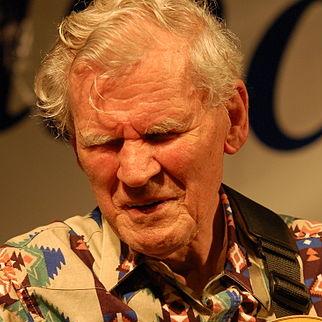
Age: 85